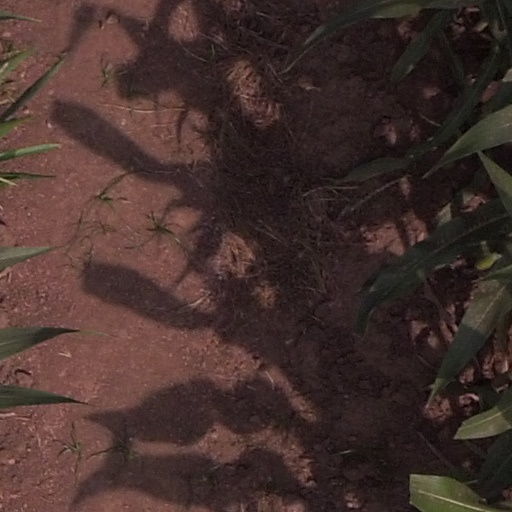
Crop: maize; corn